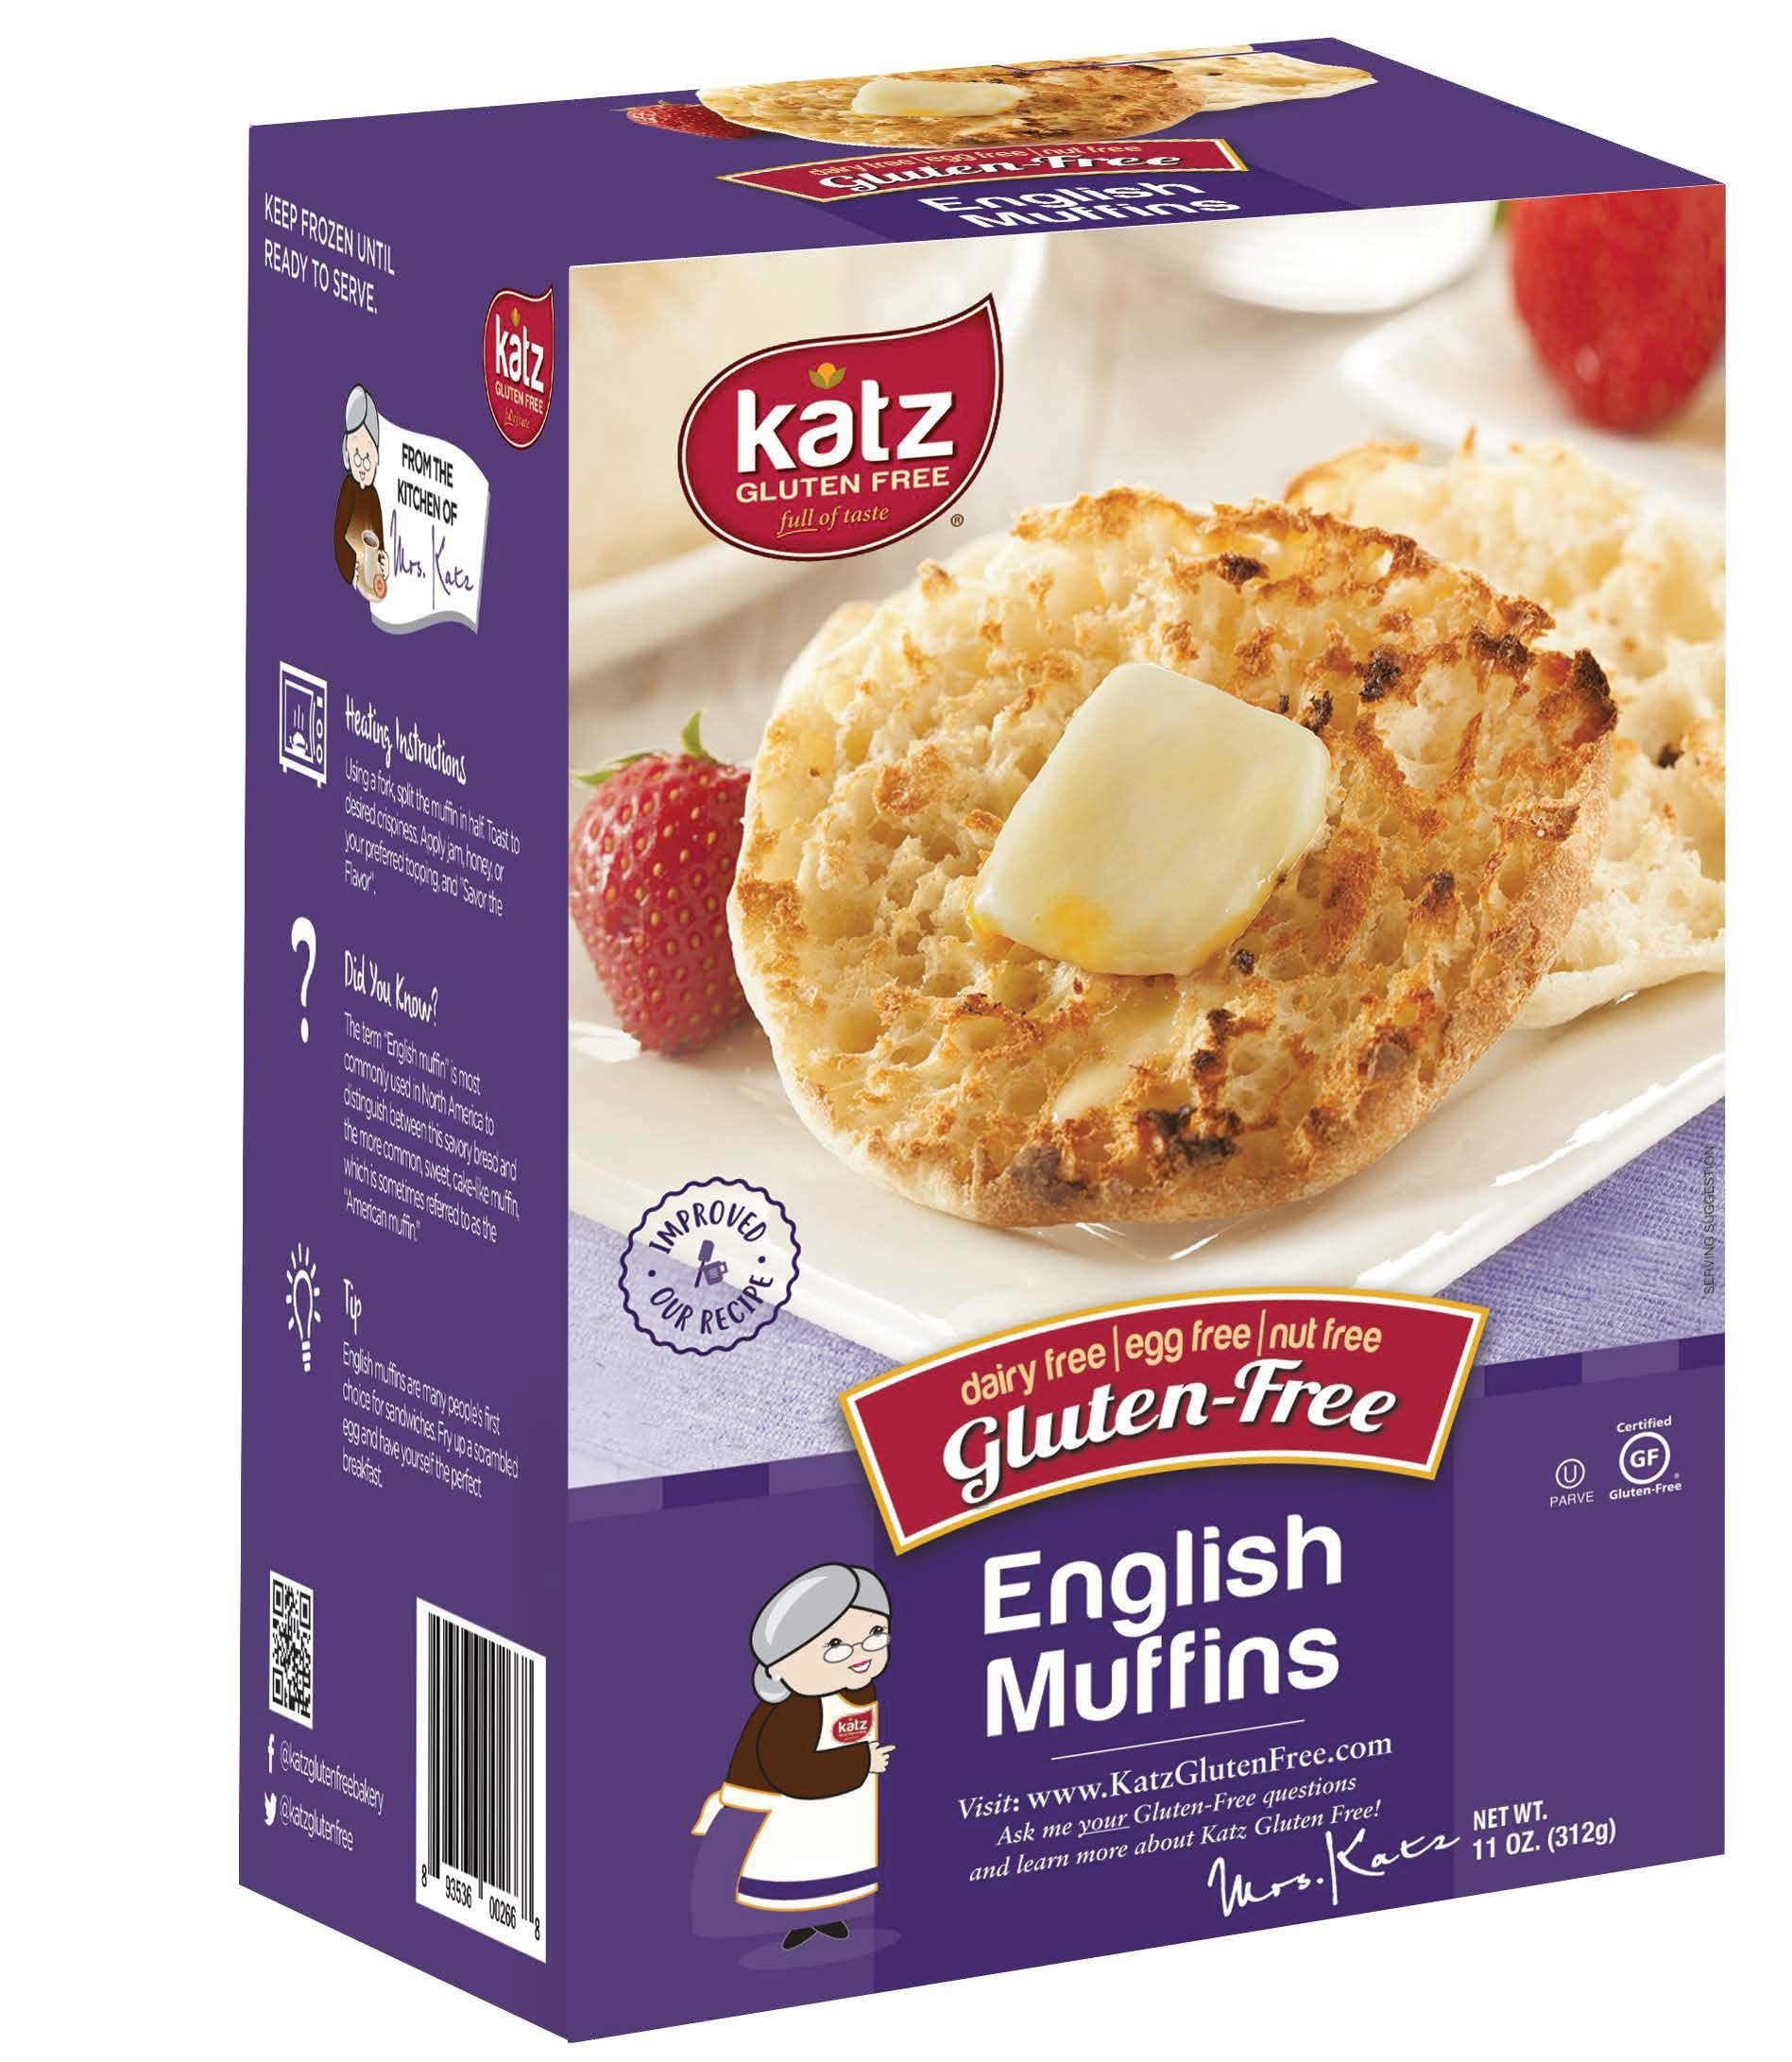
Item Name: Katz Gluten Free English Muffins | Dairy Free, Egg Free, Nut Free, Gluten Free | Kosher (1 Pack of 4 Muffins, 11 Ounce)
Value: 44.0
Unit: Ounce

Price: 6.29